Auditor-General of New South Wales

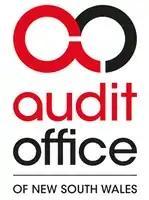
Audit Office of New South Wales

The vision of the Audit Office of New South Wales is "Our insights inform and challenge government to improve outcomes for citizens". AONSW is headquartered in the Darling Park office precinct in the Sydney central business district, and is a short walk from Town Hall station.